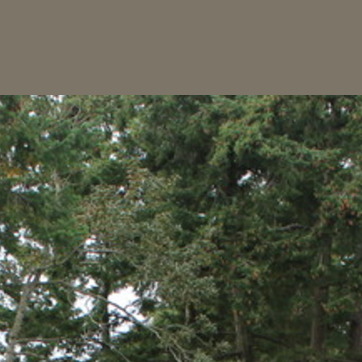
Material: foliage